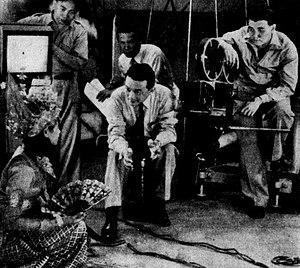
Le cinéma indonésien a une longue histoire. Le cinéma est apparu en Indonésie dès 1926, durant l'époque coloniale. Un cinéma national se développe peu après l'indépendance, notamment dans les années 1950 et 1960. Parmi les réalisateurs majeurs de ce nouveau cinéma national, le réalisateur Usmar Ismail fait figure de pionnier.